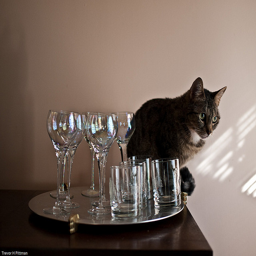
A cat is sitting atop a silver platter of stemware.
A cat sitting next to a tray with glasses on it.
A cat sits on a serving tray with empty wine and highball glasses.
A cat on a table next to a tray of glasses.
A cat sitting on a tray of clean glasses.